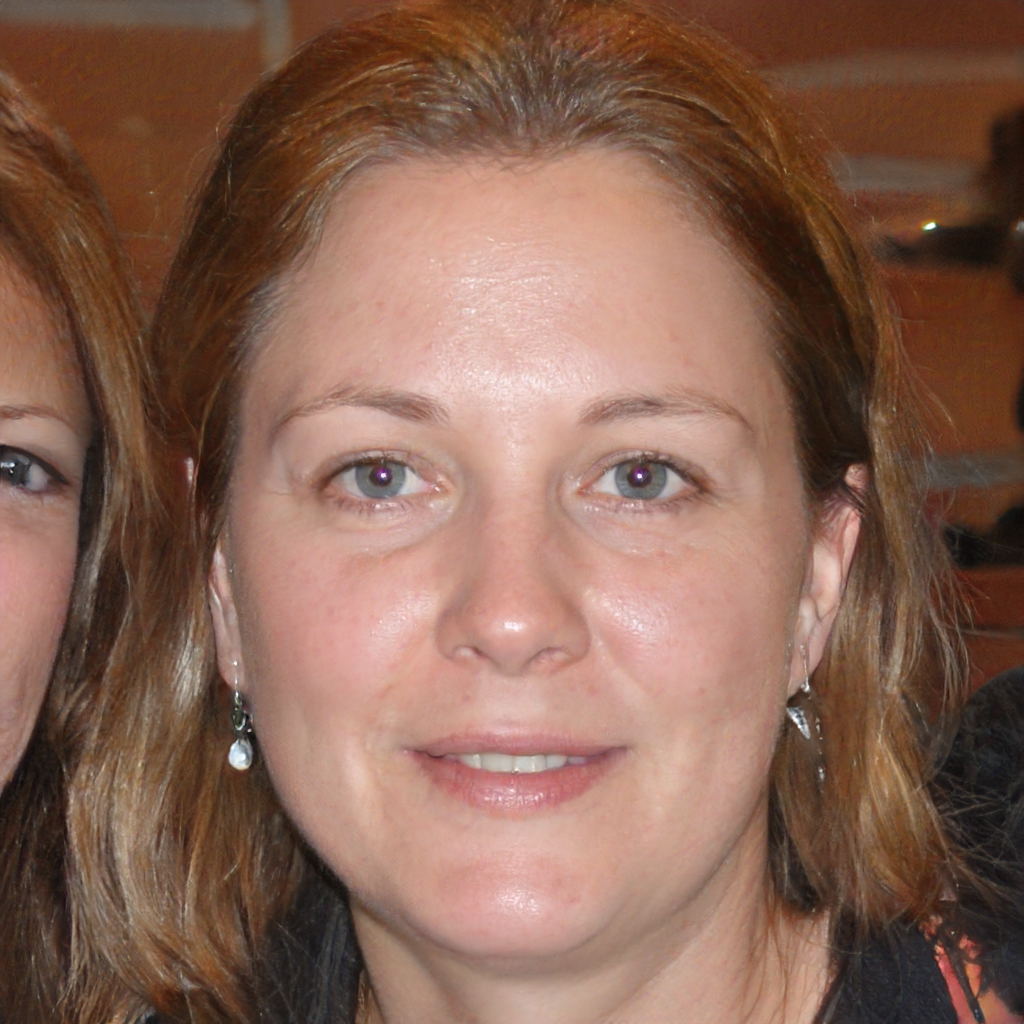
Label: Colored